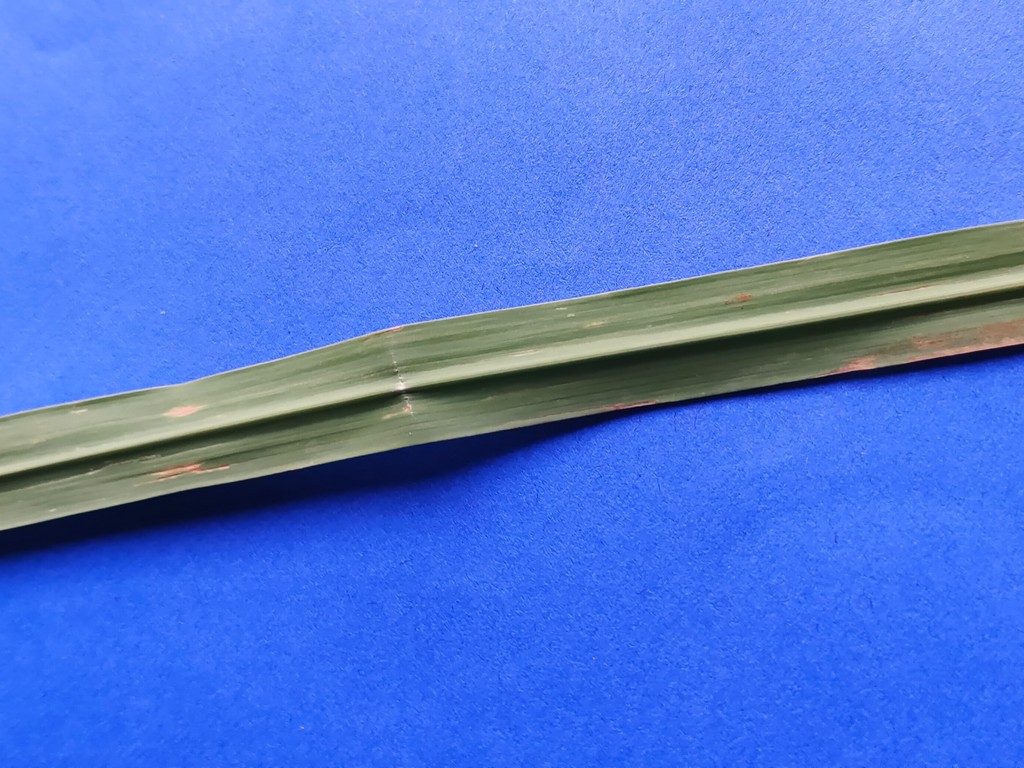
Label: Unhealthy